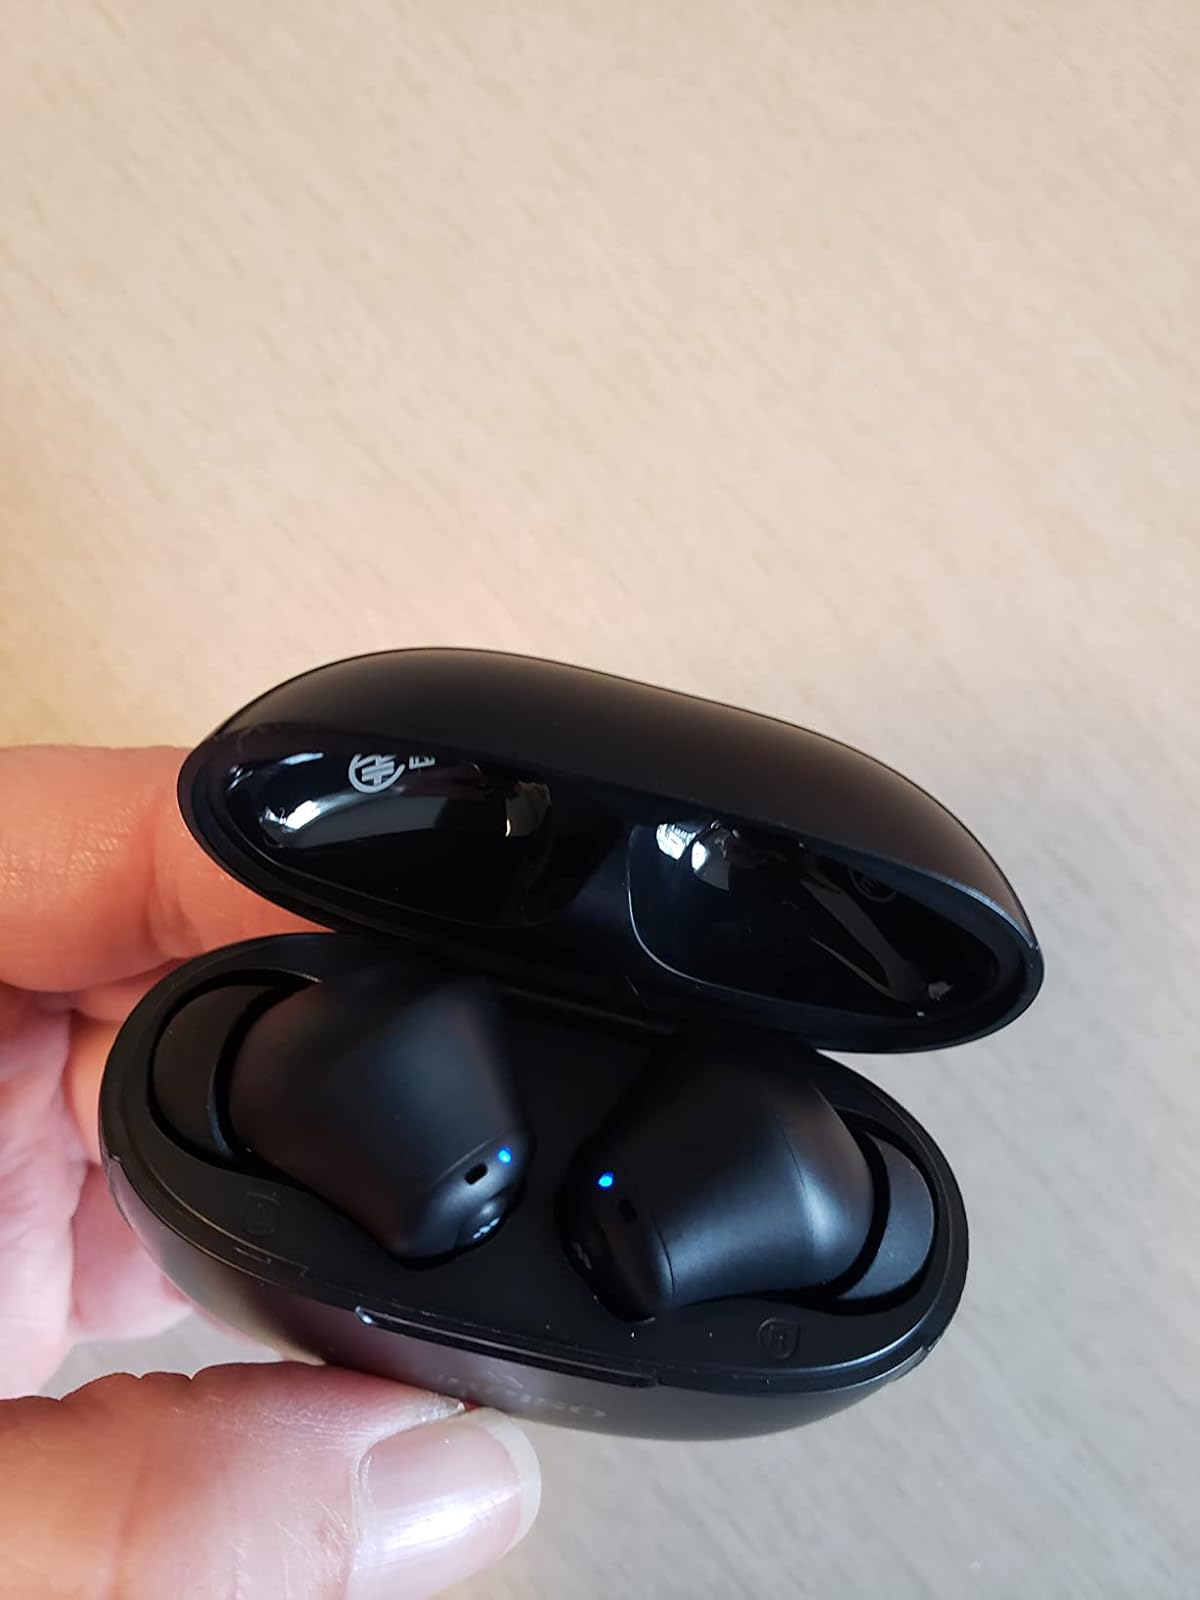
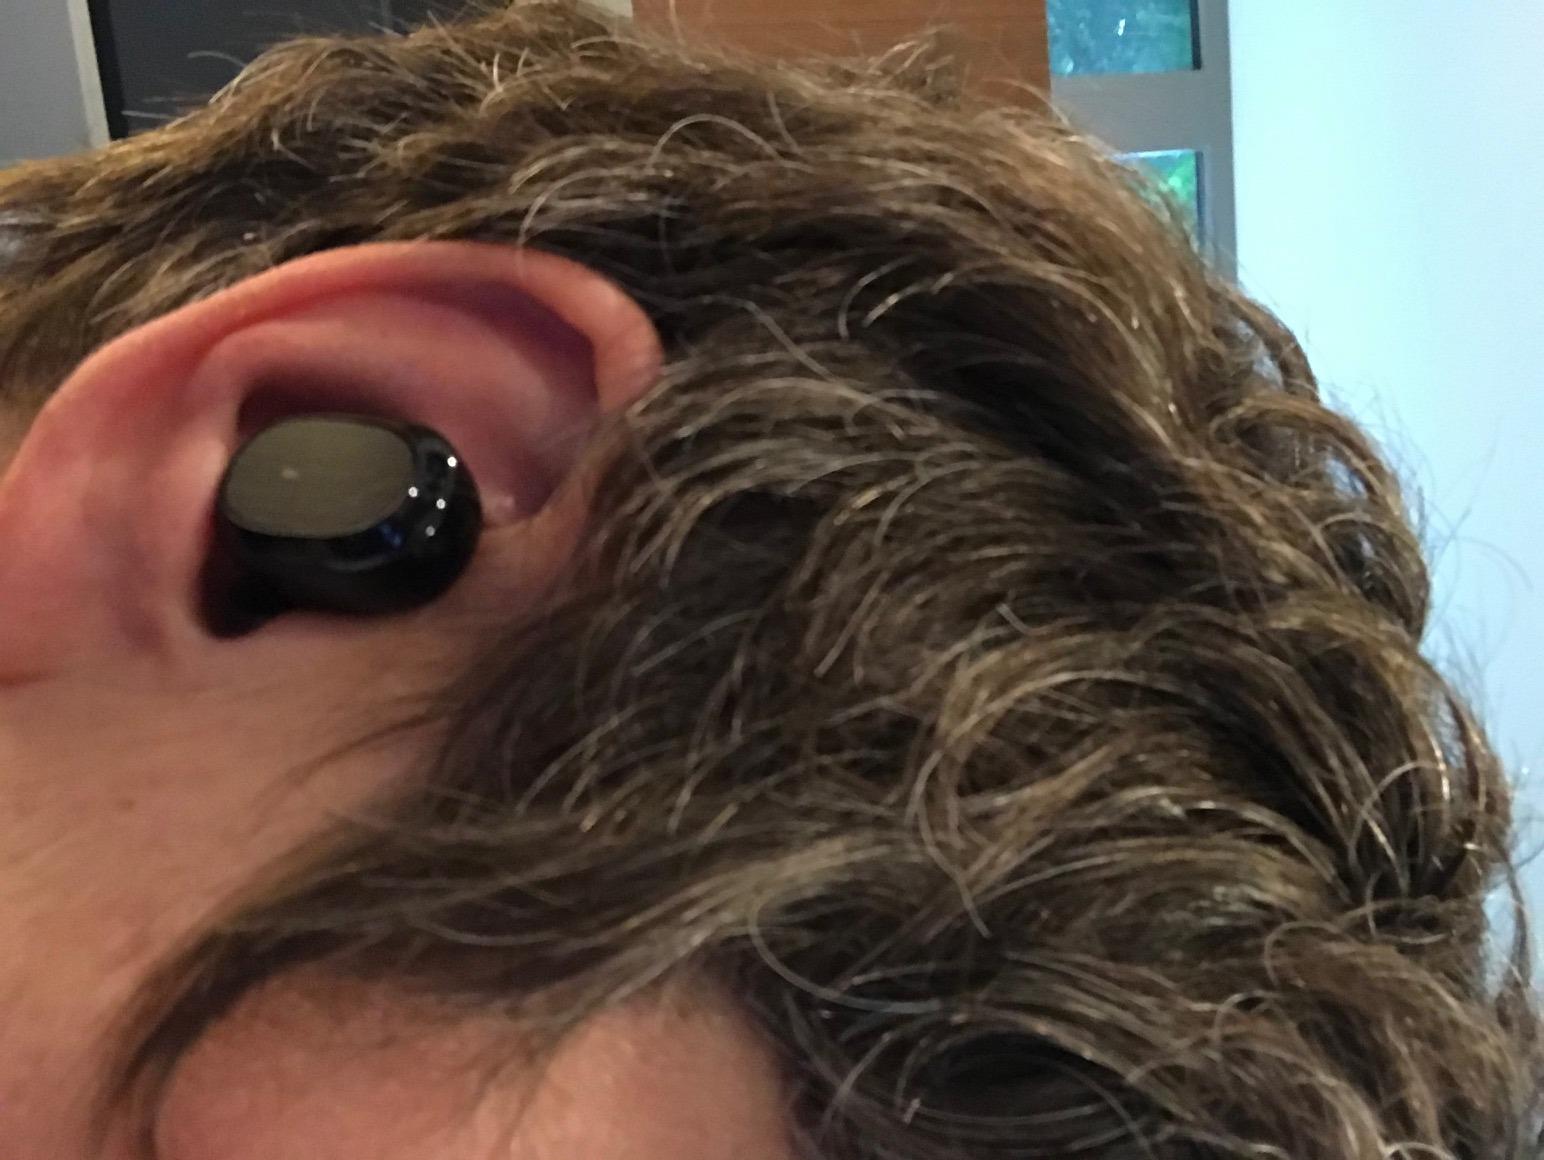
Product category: earbuds
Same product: no